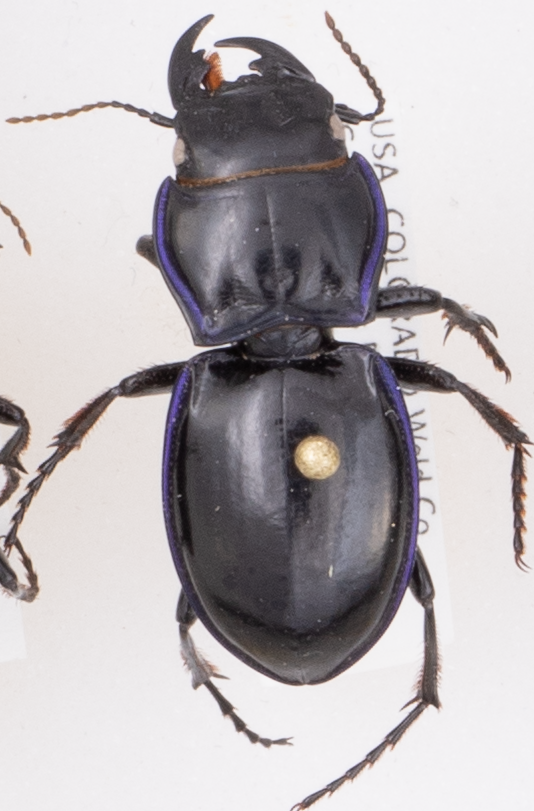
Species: Pasimachus elongatus
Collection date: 2019-05-08
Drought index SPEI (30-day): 0.166
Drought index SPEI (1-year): -0.44
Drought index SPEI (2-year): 0.142